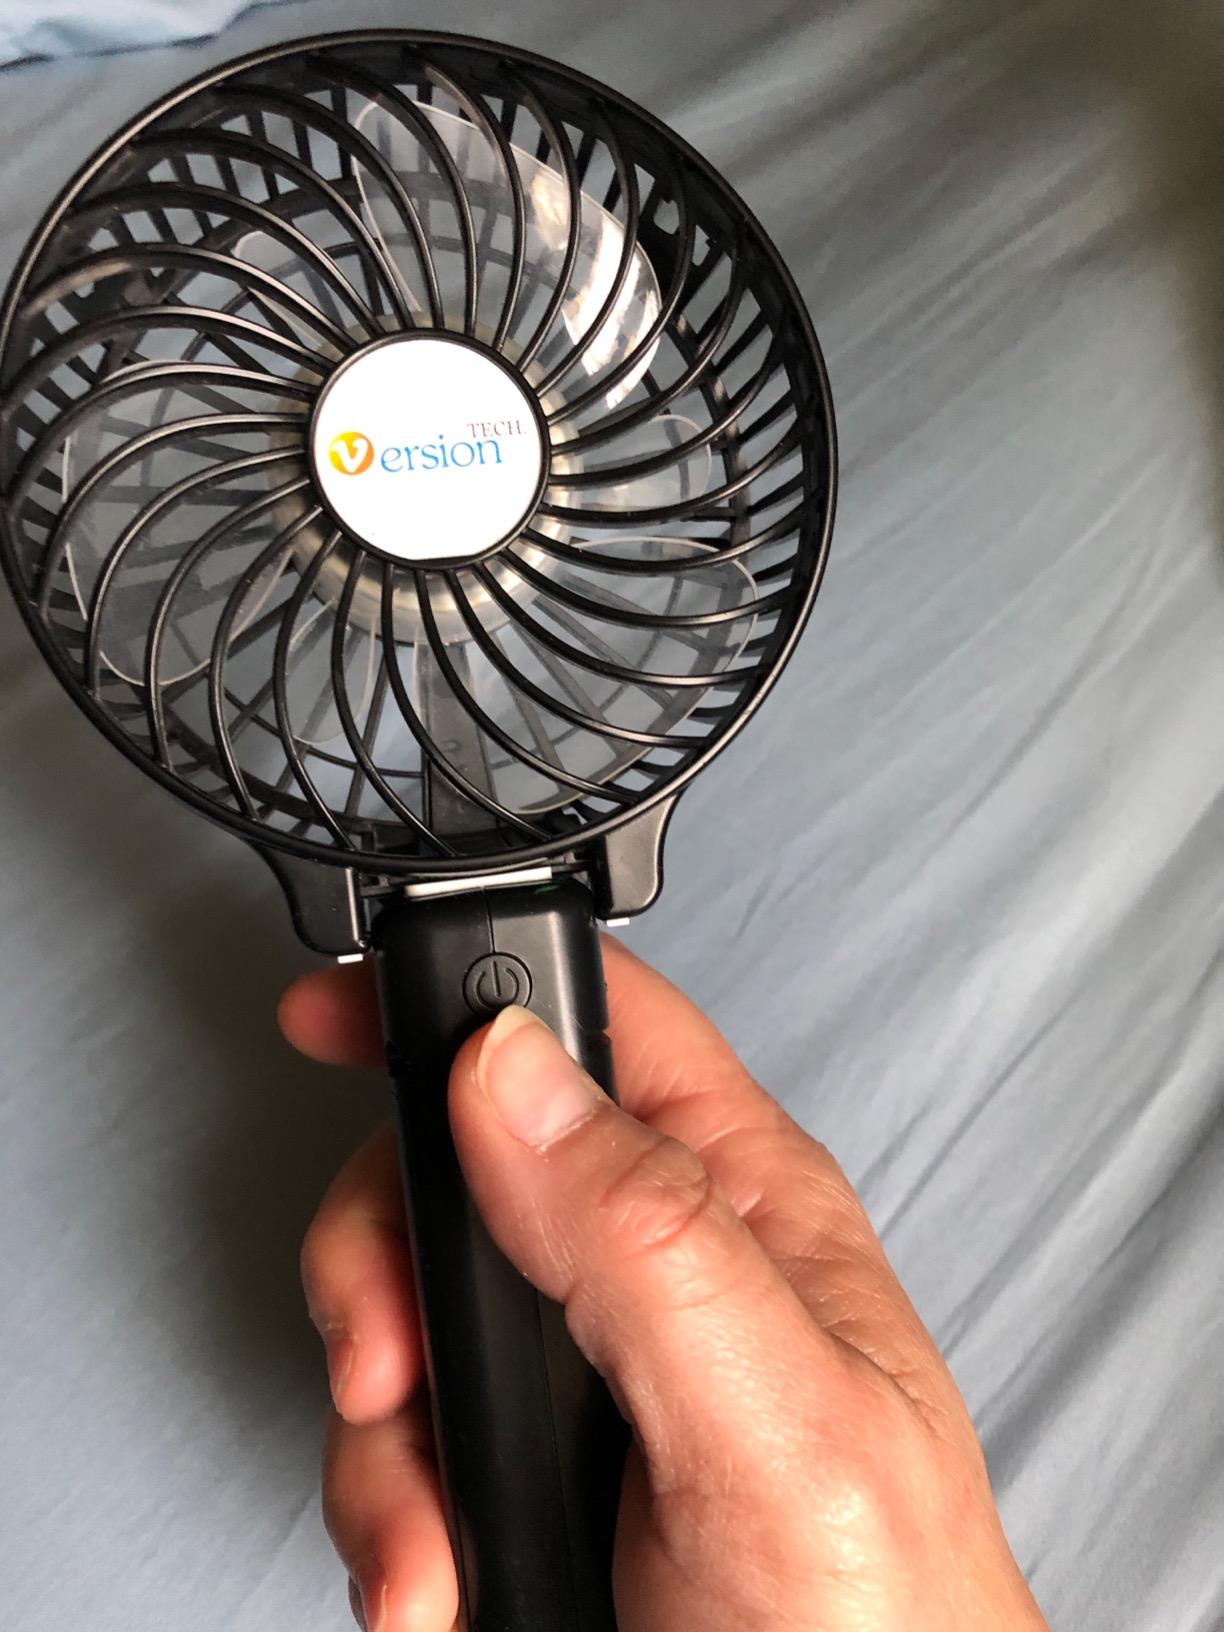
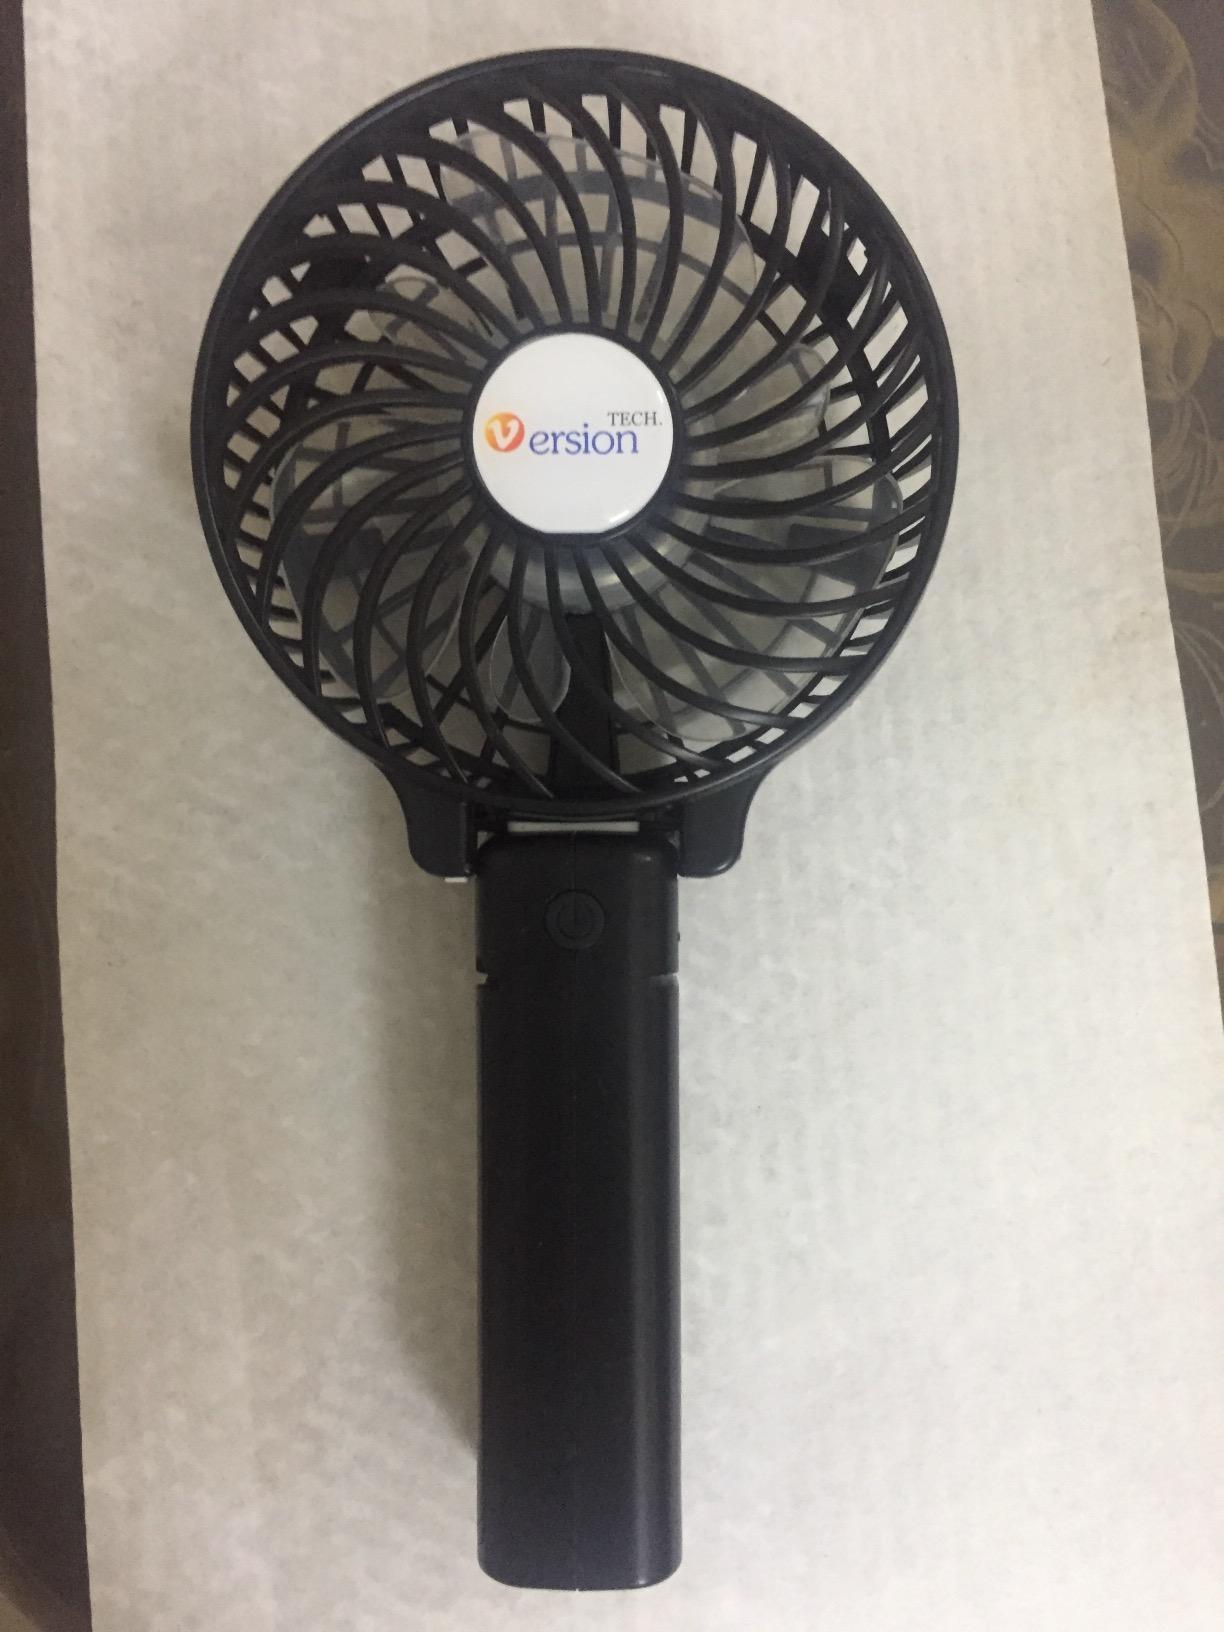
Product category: fan
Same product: yes